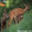
Label: deer